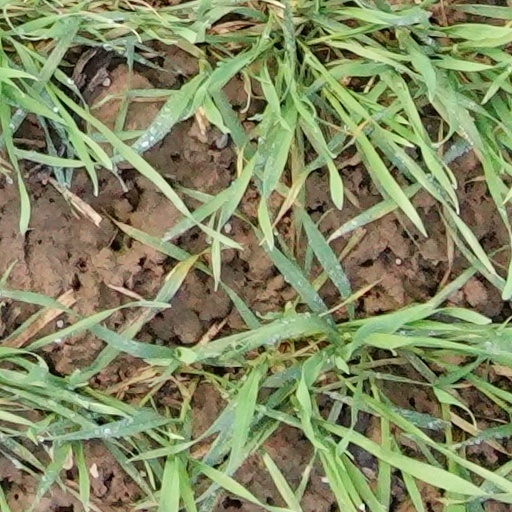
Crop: wheat